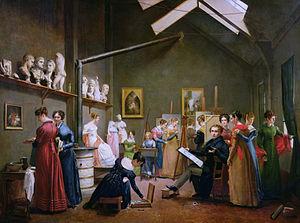
Alexandre-Denis Abel de Pujol, dit Abel de Pujol, né à Valenciennes le 30 janvier 1785 et mort à Paris le 29 septembre 1861, est un peintre néoclassique français.
Adrienne Marie Louise Grandpierre-Deverzy est une artiste peintre française née à Tonnerre en 1798 et morte à Paris 10ᵉ le 28 mars 1869.